Portugal in the Eurovision Song Contest 2008

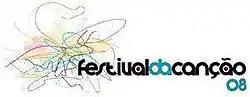
The logo of

Ten producers were invited by RTP for the competition. The producers worked in coordination with their selected composers on the songs which were required to be created and submitted in Portuguese by 22 February 2008 in its final versions, while its performers were chosen by RTP. The selected producers were revealed between 24 and 30 January 2008, while the competing artists were revealed between 25 January and 15 February 2008.